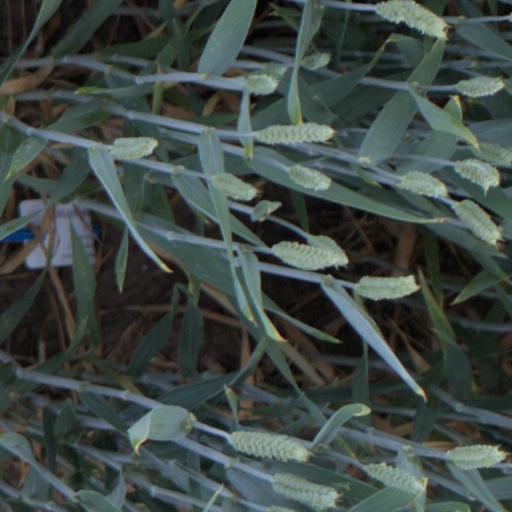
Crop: wheat